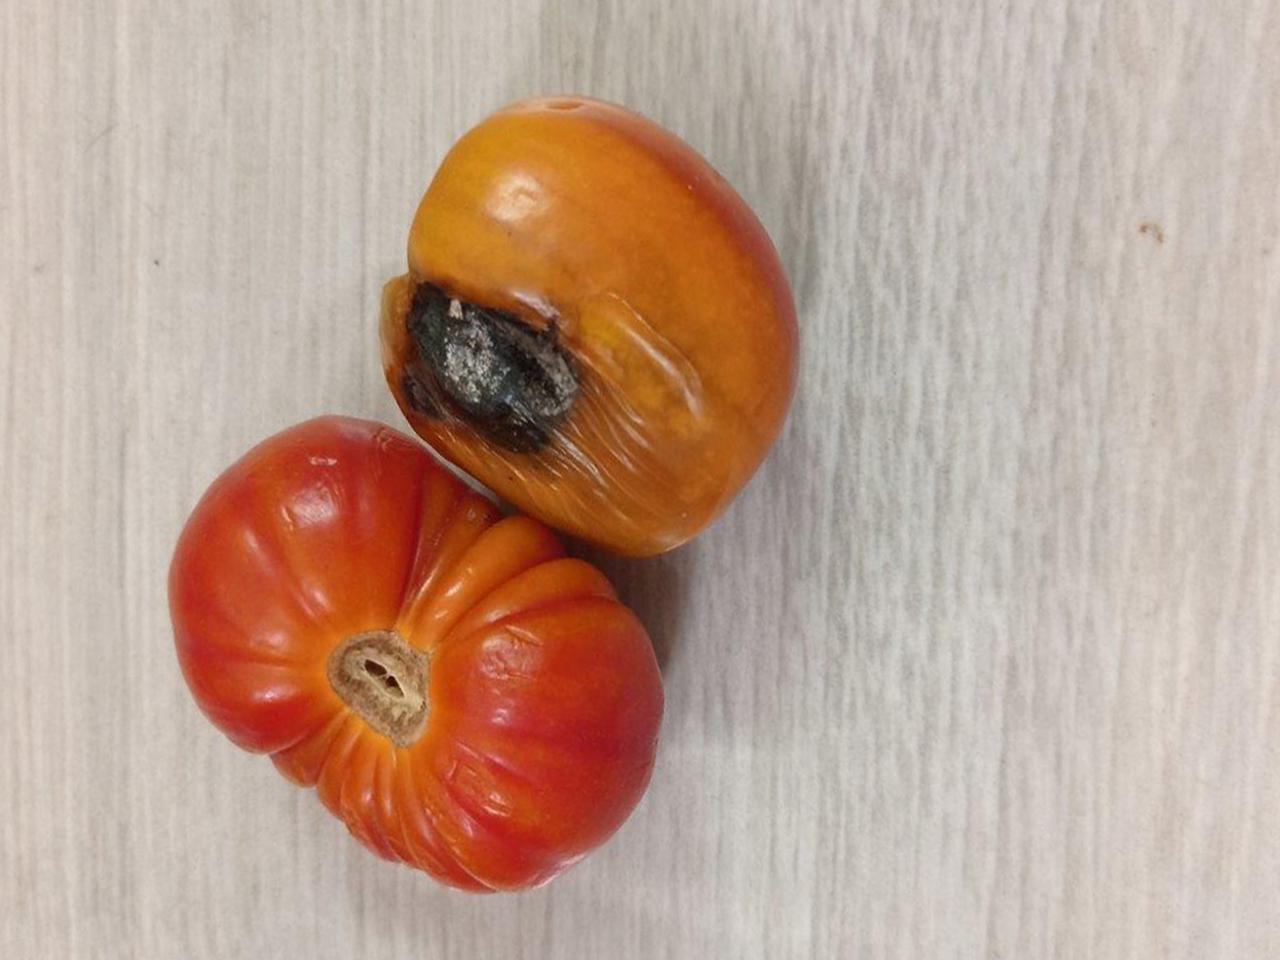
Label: Rotten